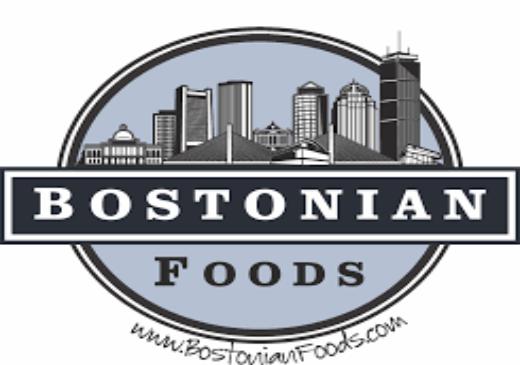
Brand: Bostonian
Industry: Clothes